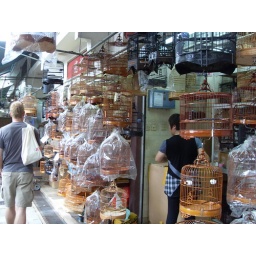
bird market with Mark in the background